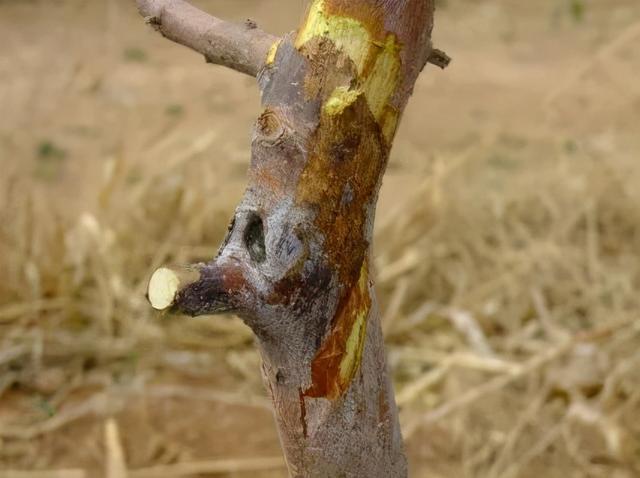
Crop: apple
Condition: black_rot